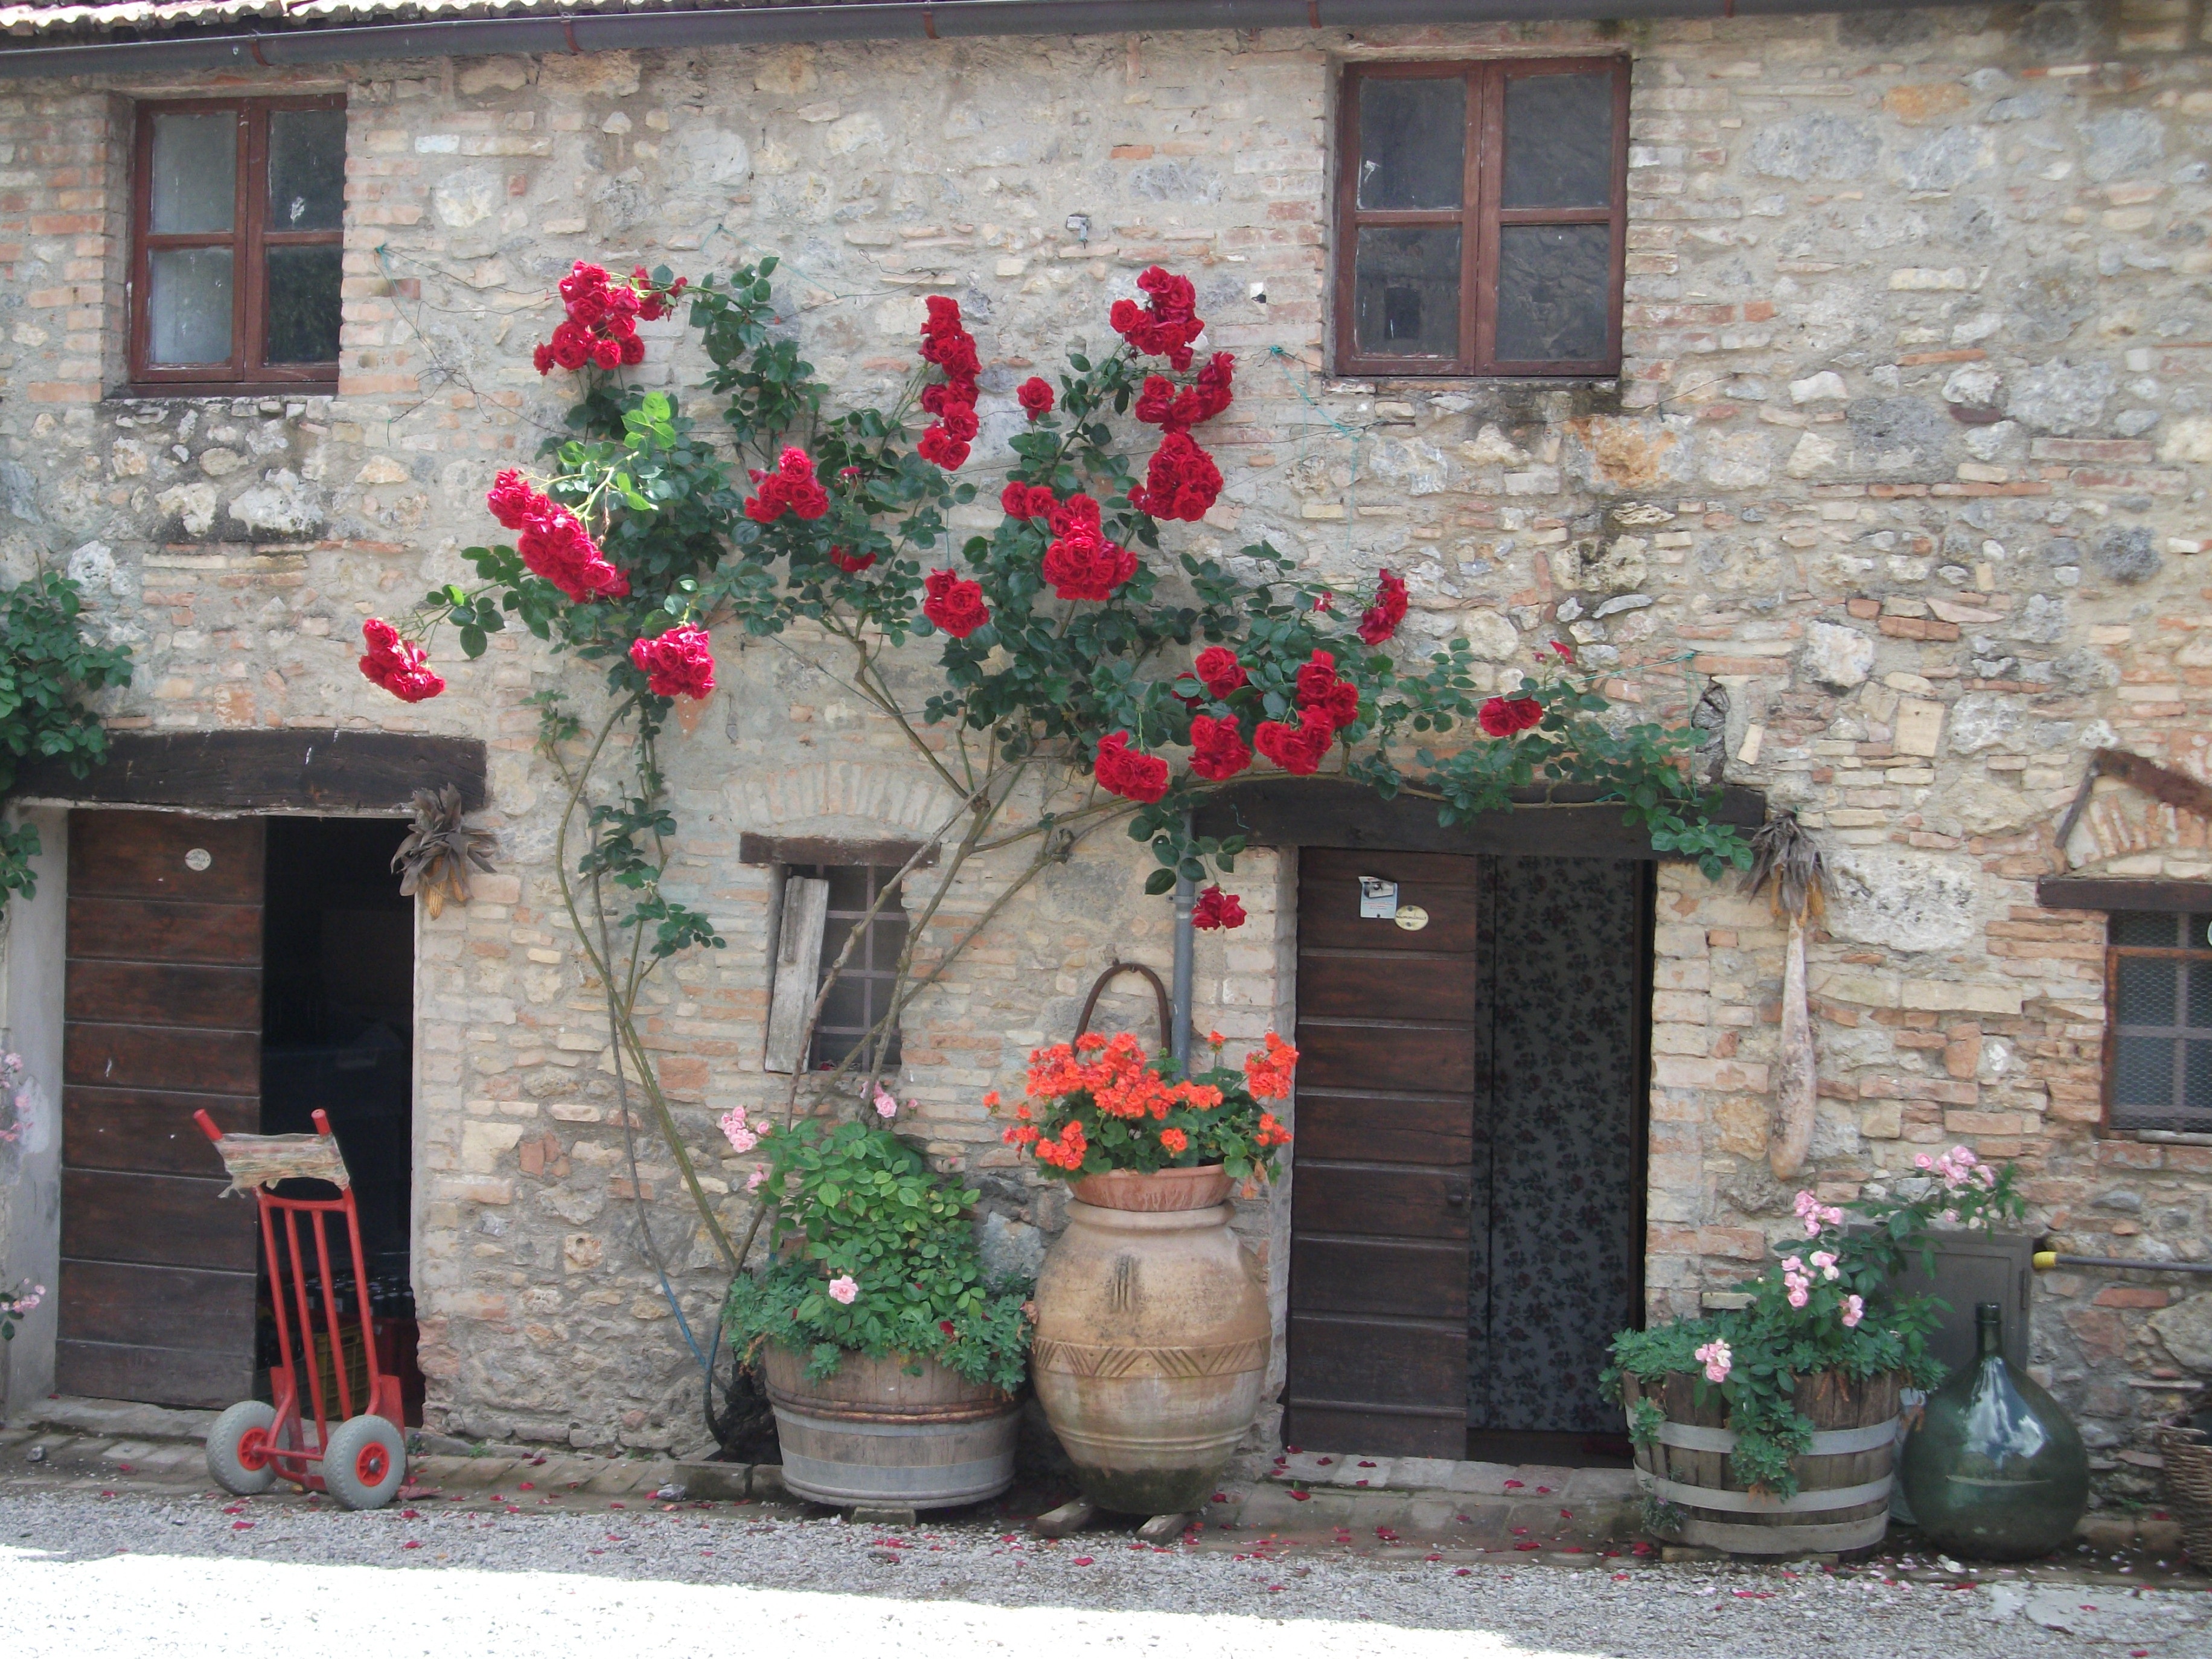
flower, window, home, wall, porch, village, cottage, backyard, property, garden, courtyard, yard, hacienda